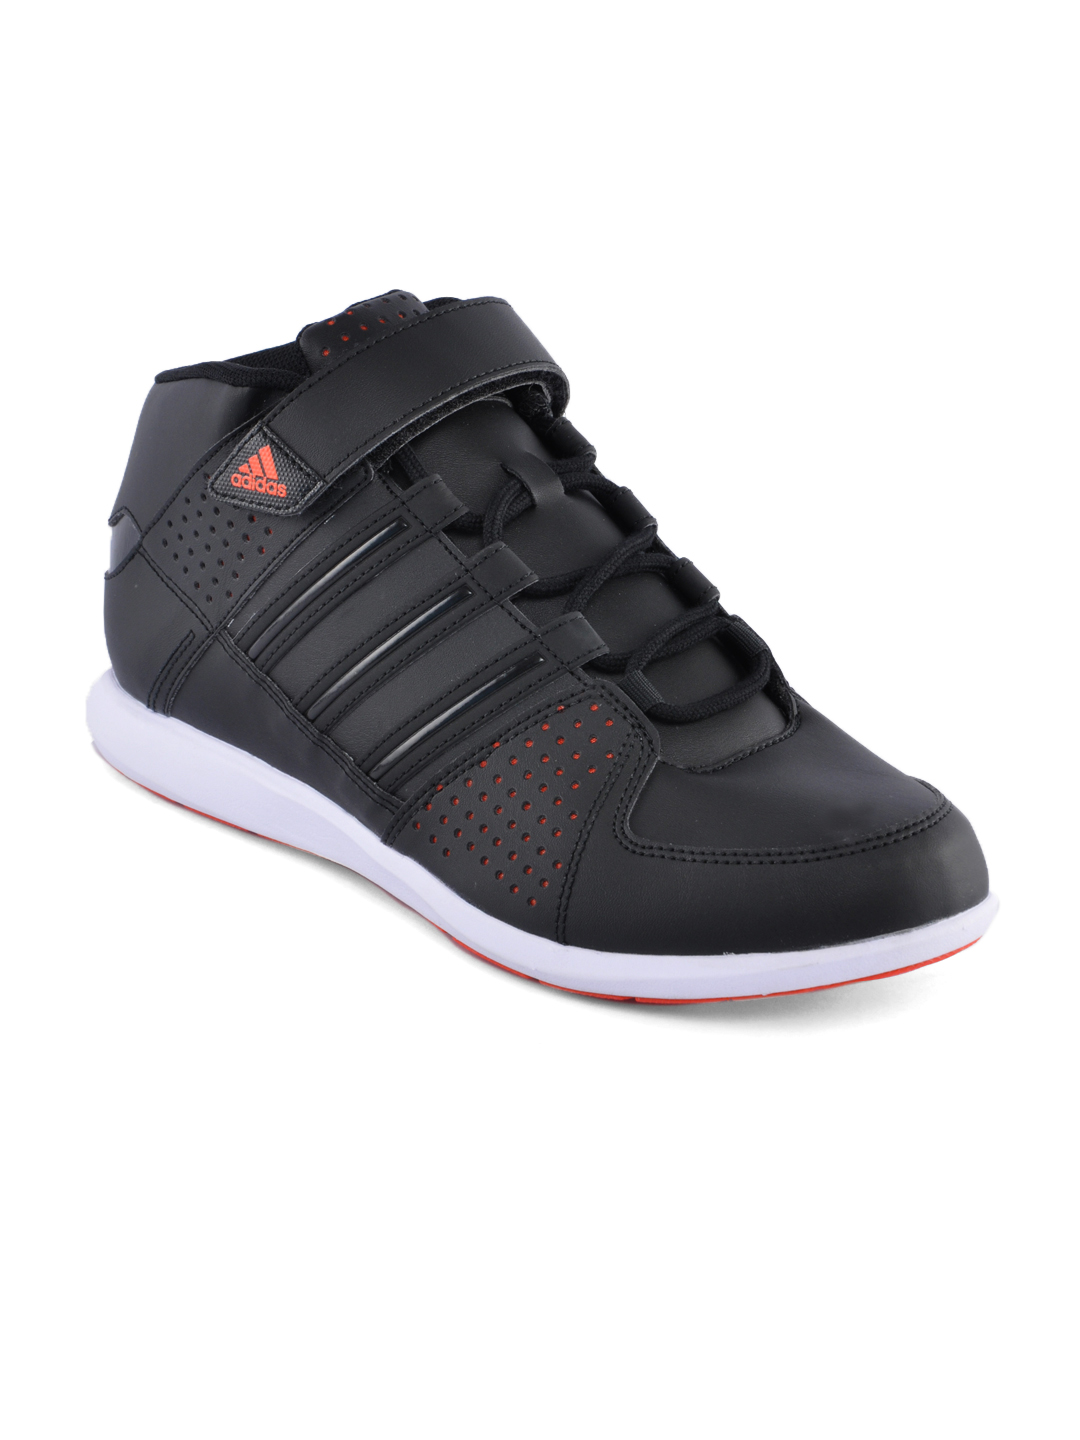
ADIDAS Men TC Clima Mid Black Sports Shoes
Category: Footwear / Shoes / Sports Shoes
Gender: Men
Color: Black
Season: Summer 2012
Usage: Sports